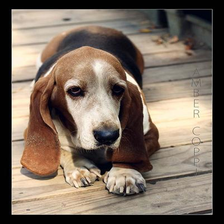
Species: dog
Breed: basset hound